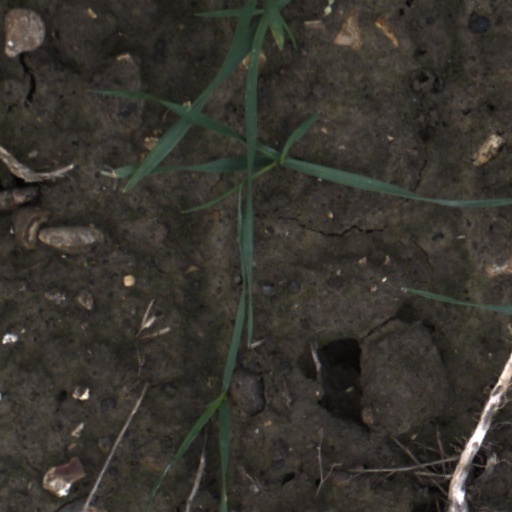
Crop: wheat